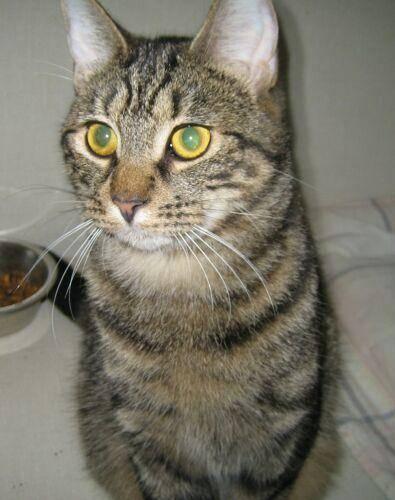
cat